Robert Boyle

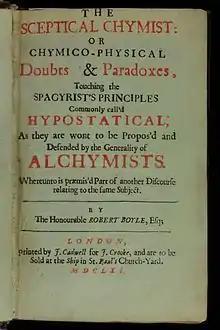
Title page of "The Sceptical Chymist" (1661)

Boyle's great merit as a scientific investigator is that he carried out the principles which Francis Bacon espoused in the "Novum Organum". Yet he would not avow himself a follower of Bacon, or indeed of any other teacher.